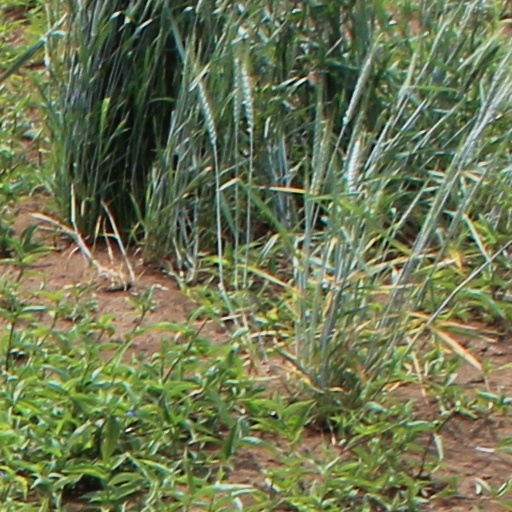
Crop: wheat